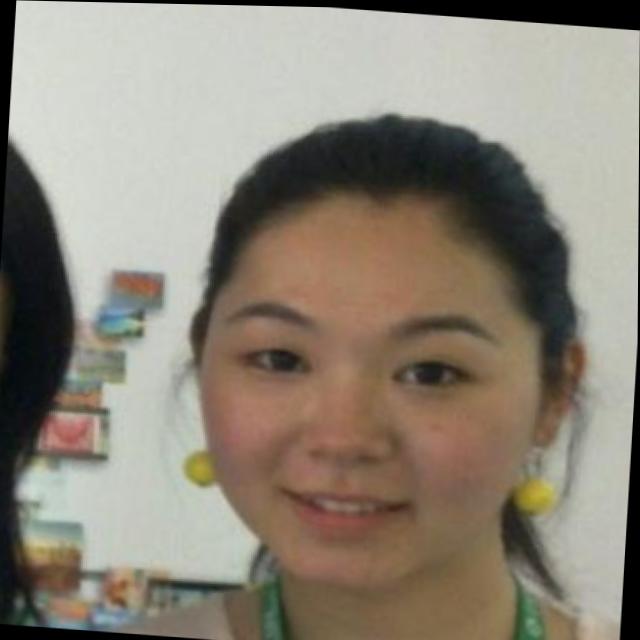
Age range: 21-44